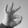
ASL letter: F